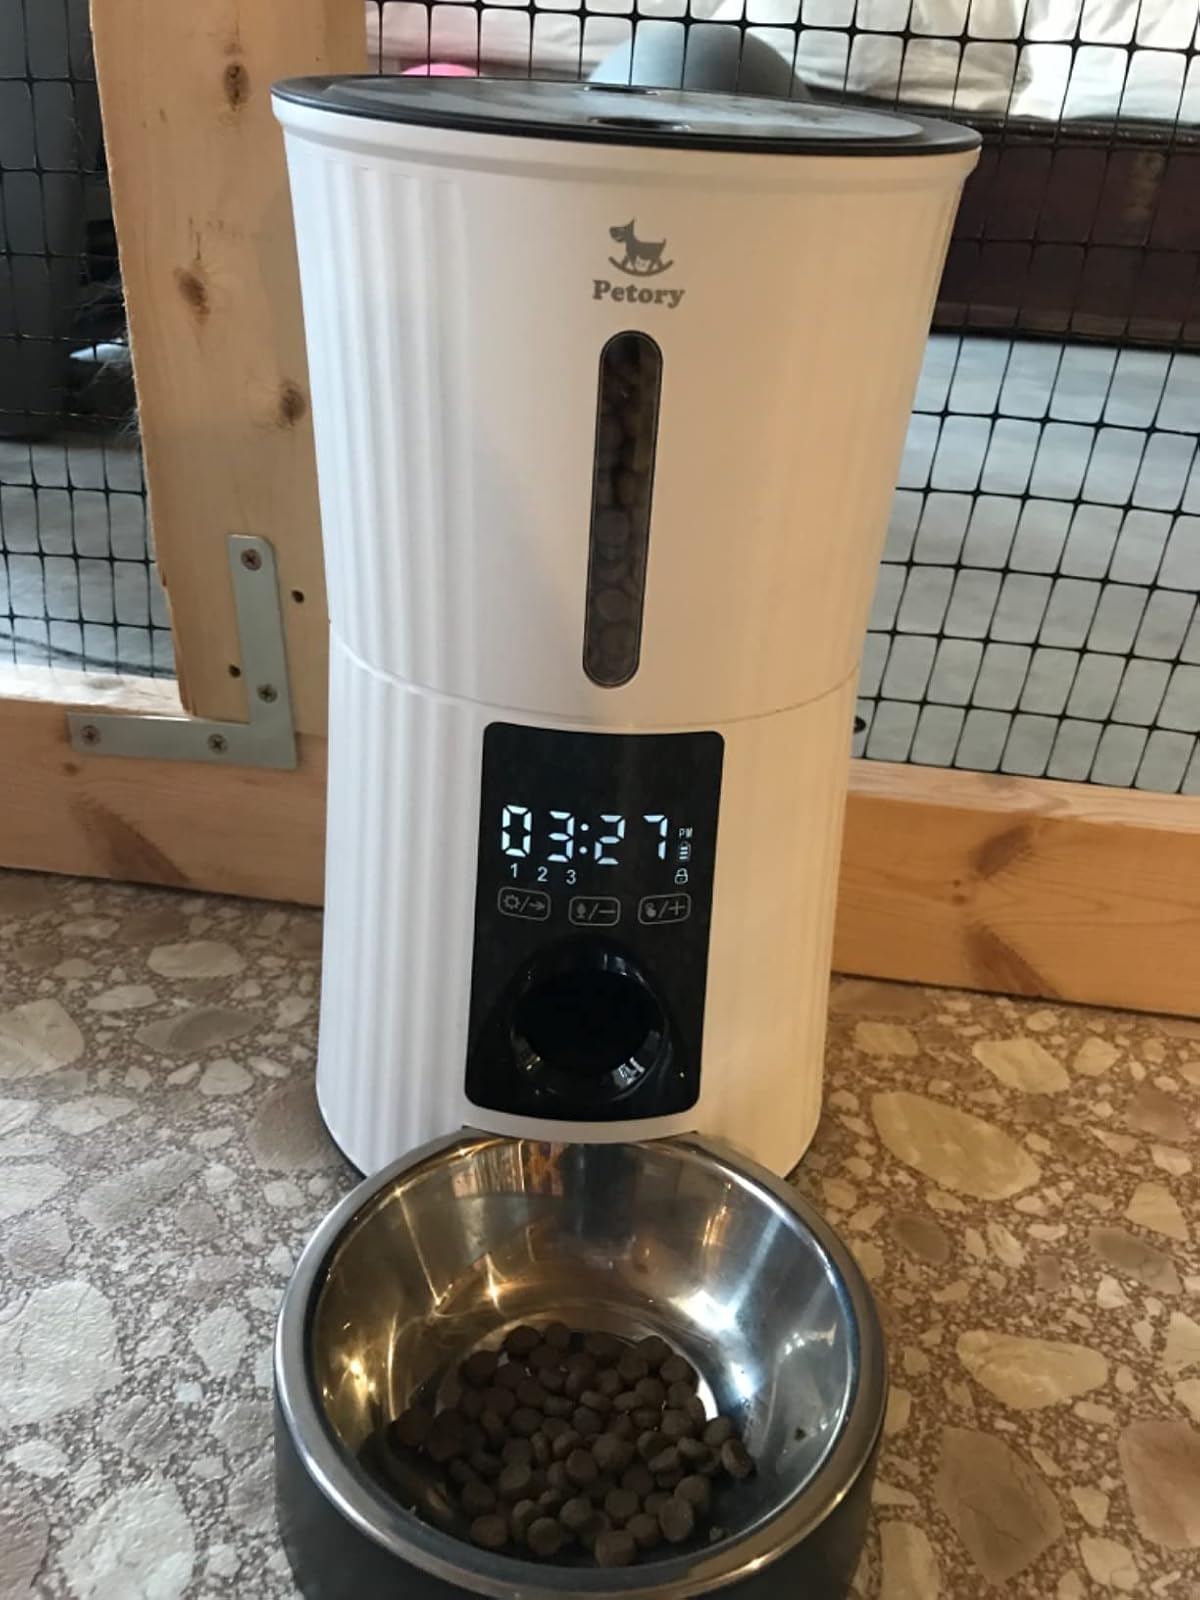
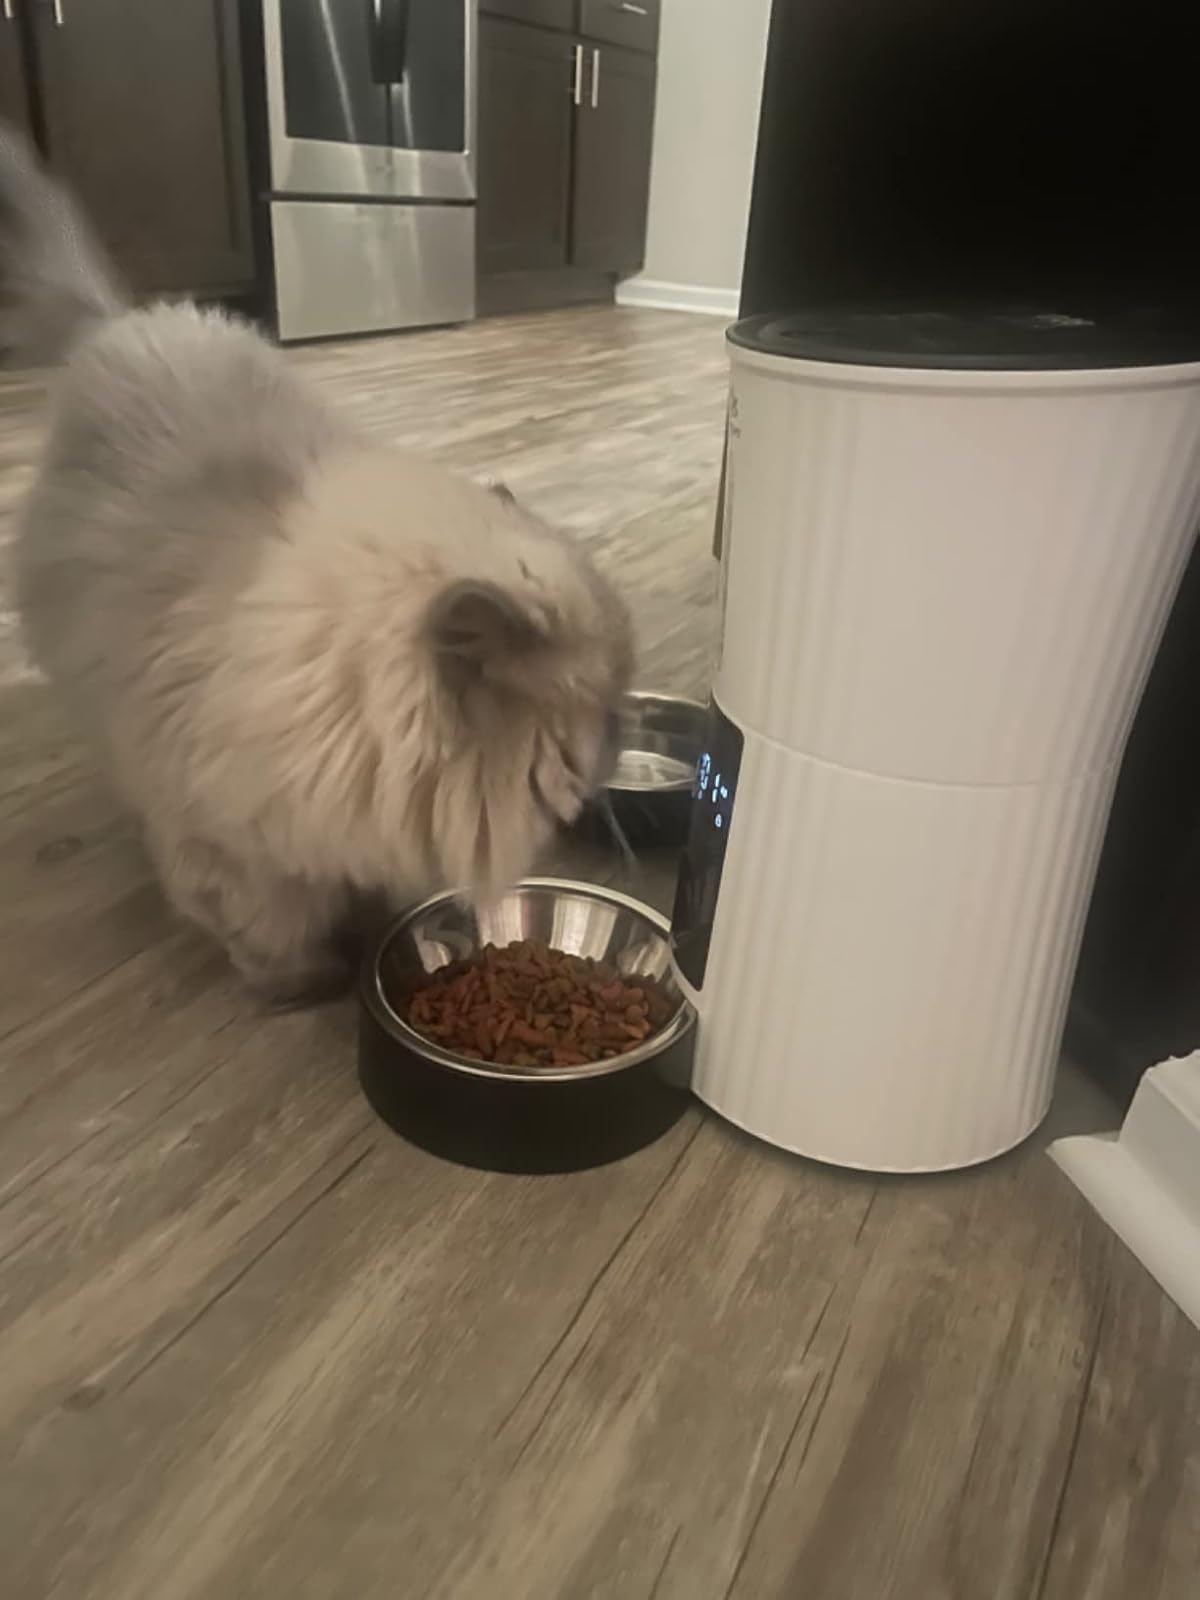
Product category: items_feeder
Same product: yes